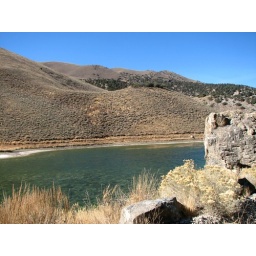
A small lake in the canyon. The water was so clear